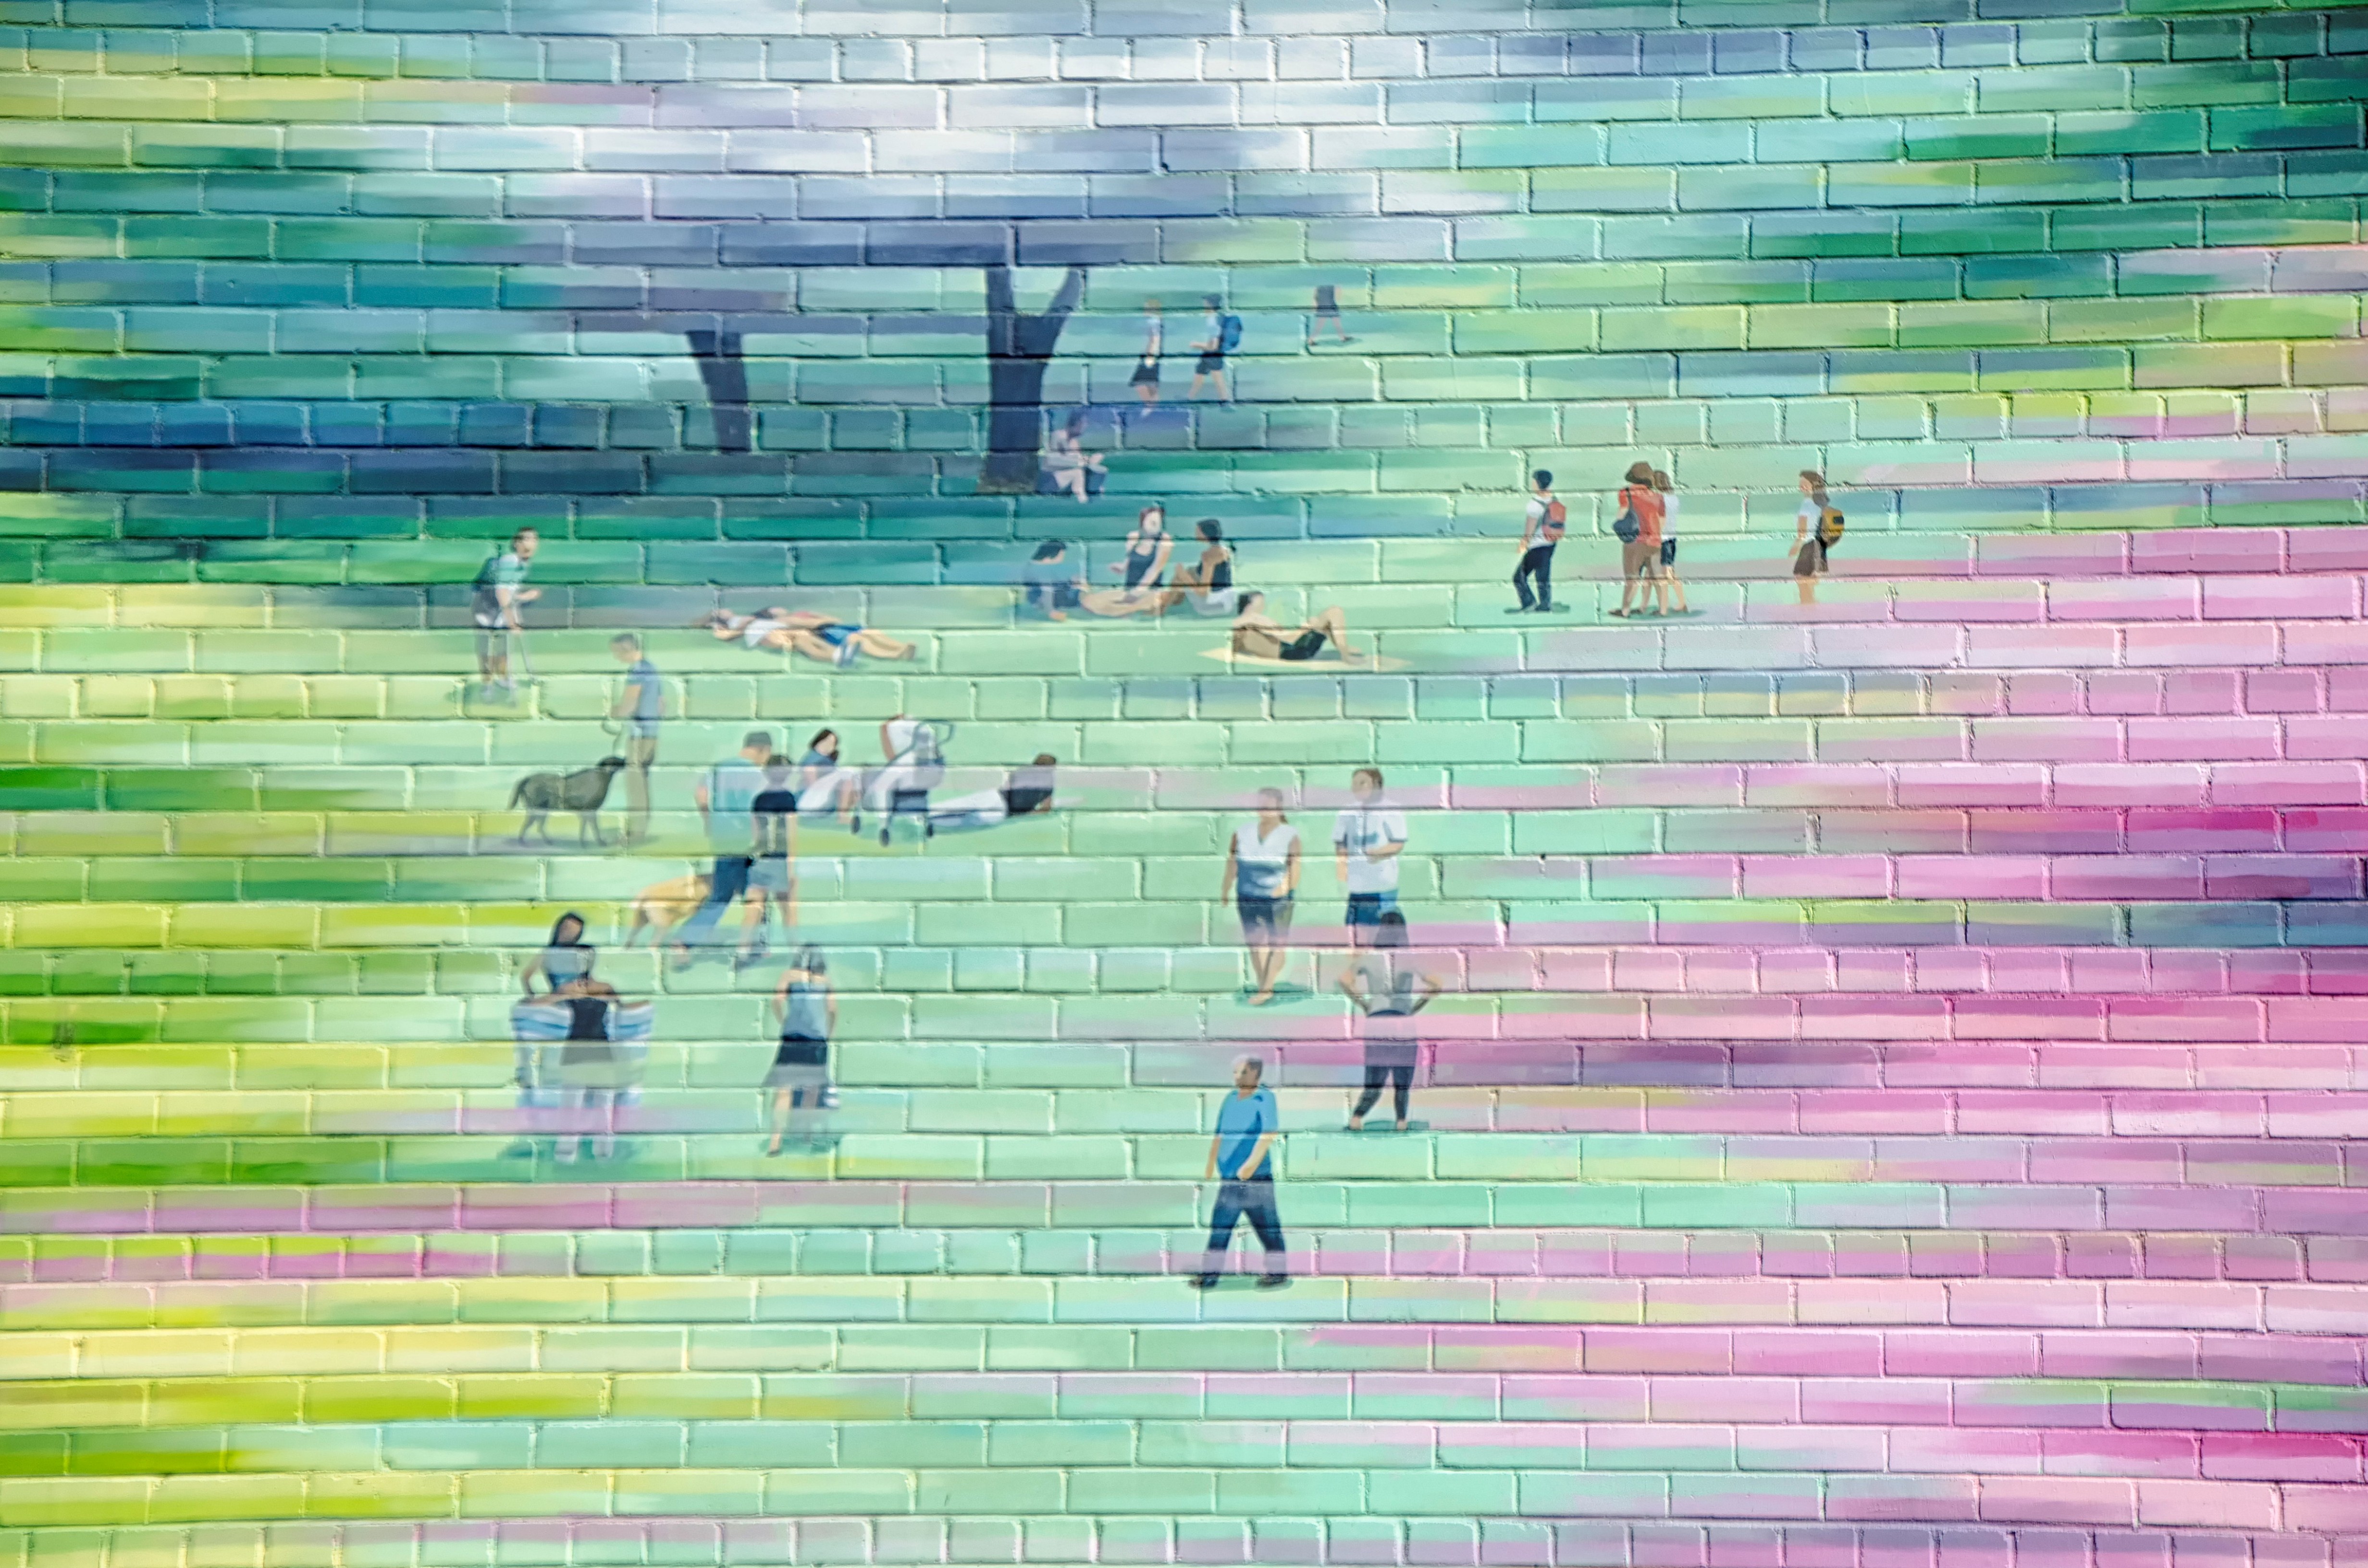
city, painting, art, de, of, canada, quebec, montreal, ville